Okno

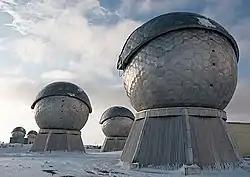
Okno telescopes

Okno ( meaning window) is a Russian space surveillance station located in Nurak in Tajikistan. It is run by the Russian Space Forces and is part of the Centre for Outer Space Monitoring. It is located above sea level in the Sanglok mountains, an area with clear night skies. Another facility, Okno-S, is in the Russian Far East.